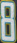
Number: 8